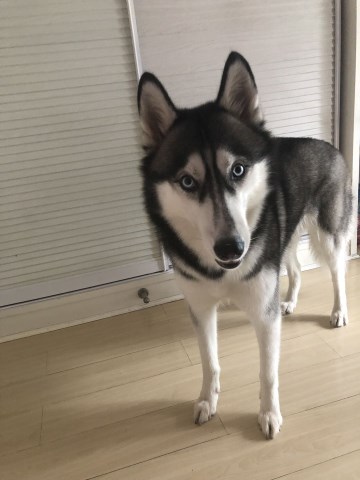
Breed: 1160-n000003-Siberian_husky